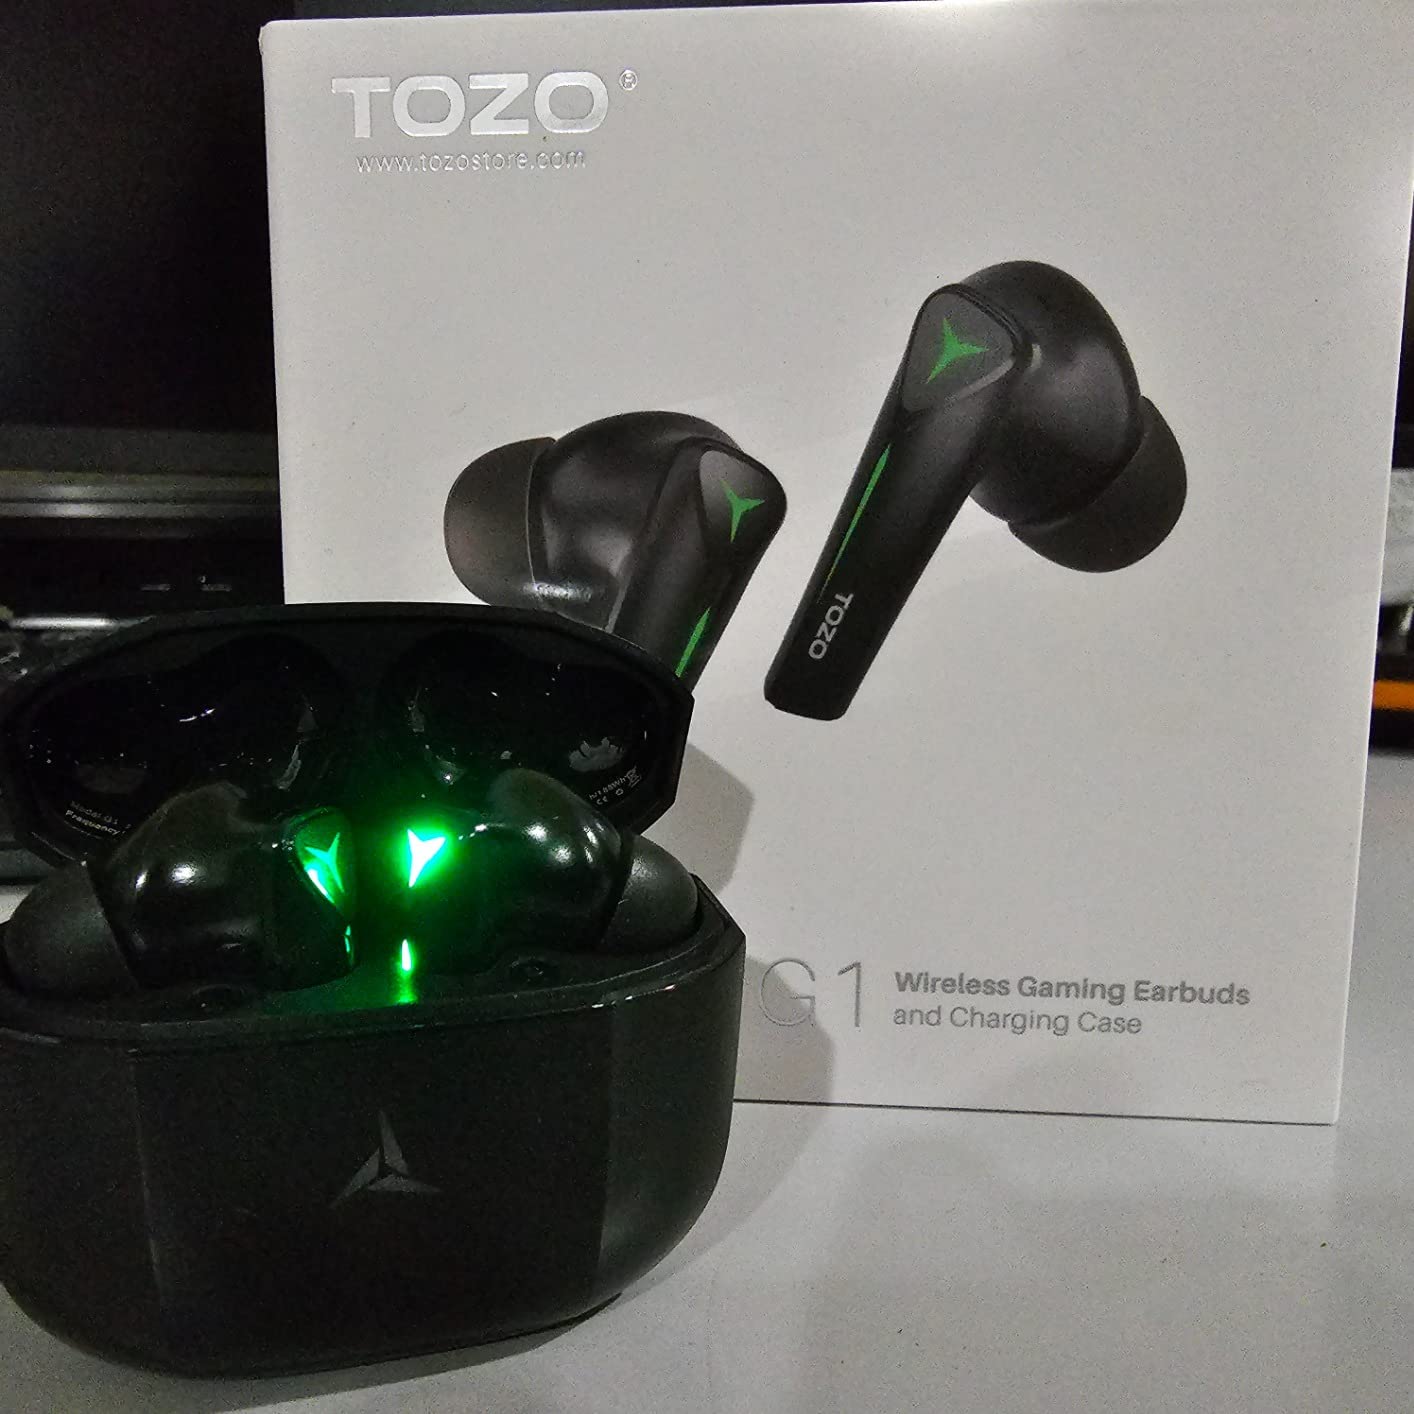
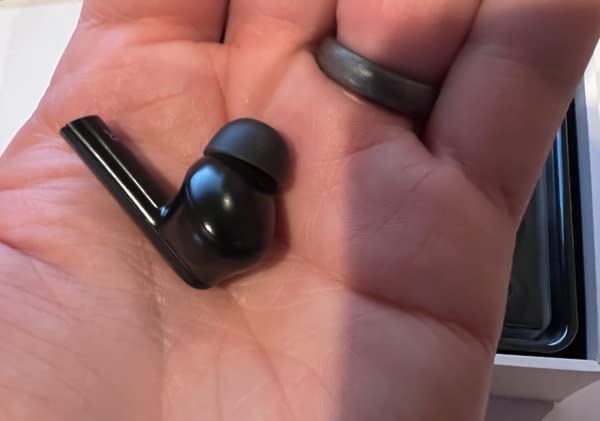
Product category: earbuds
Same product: yes